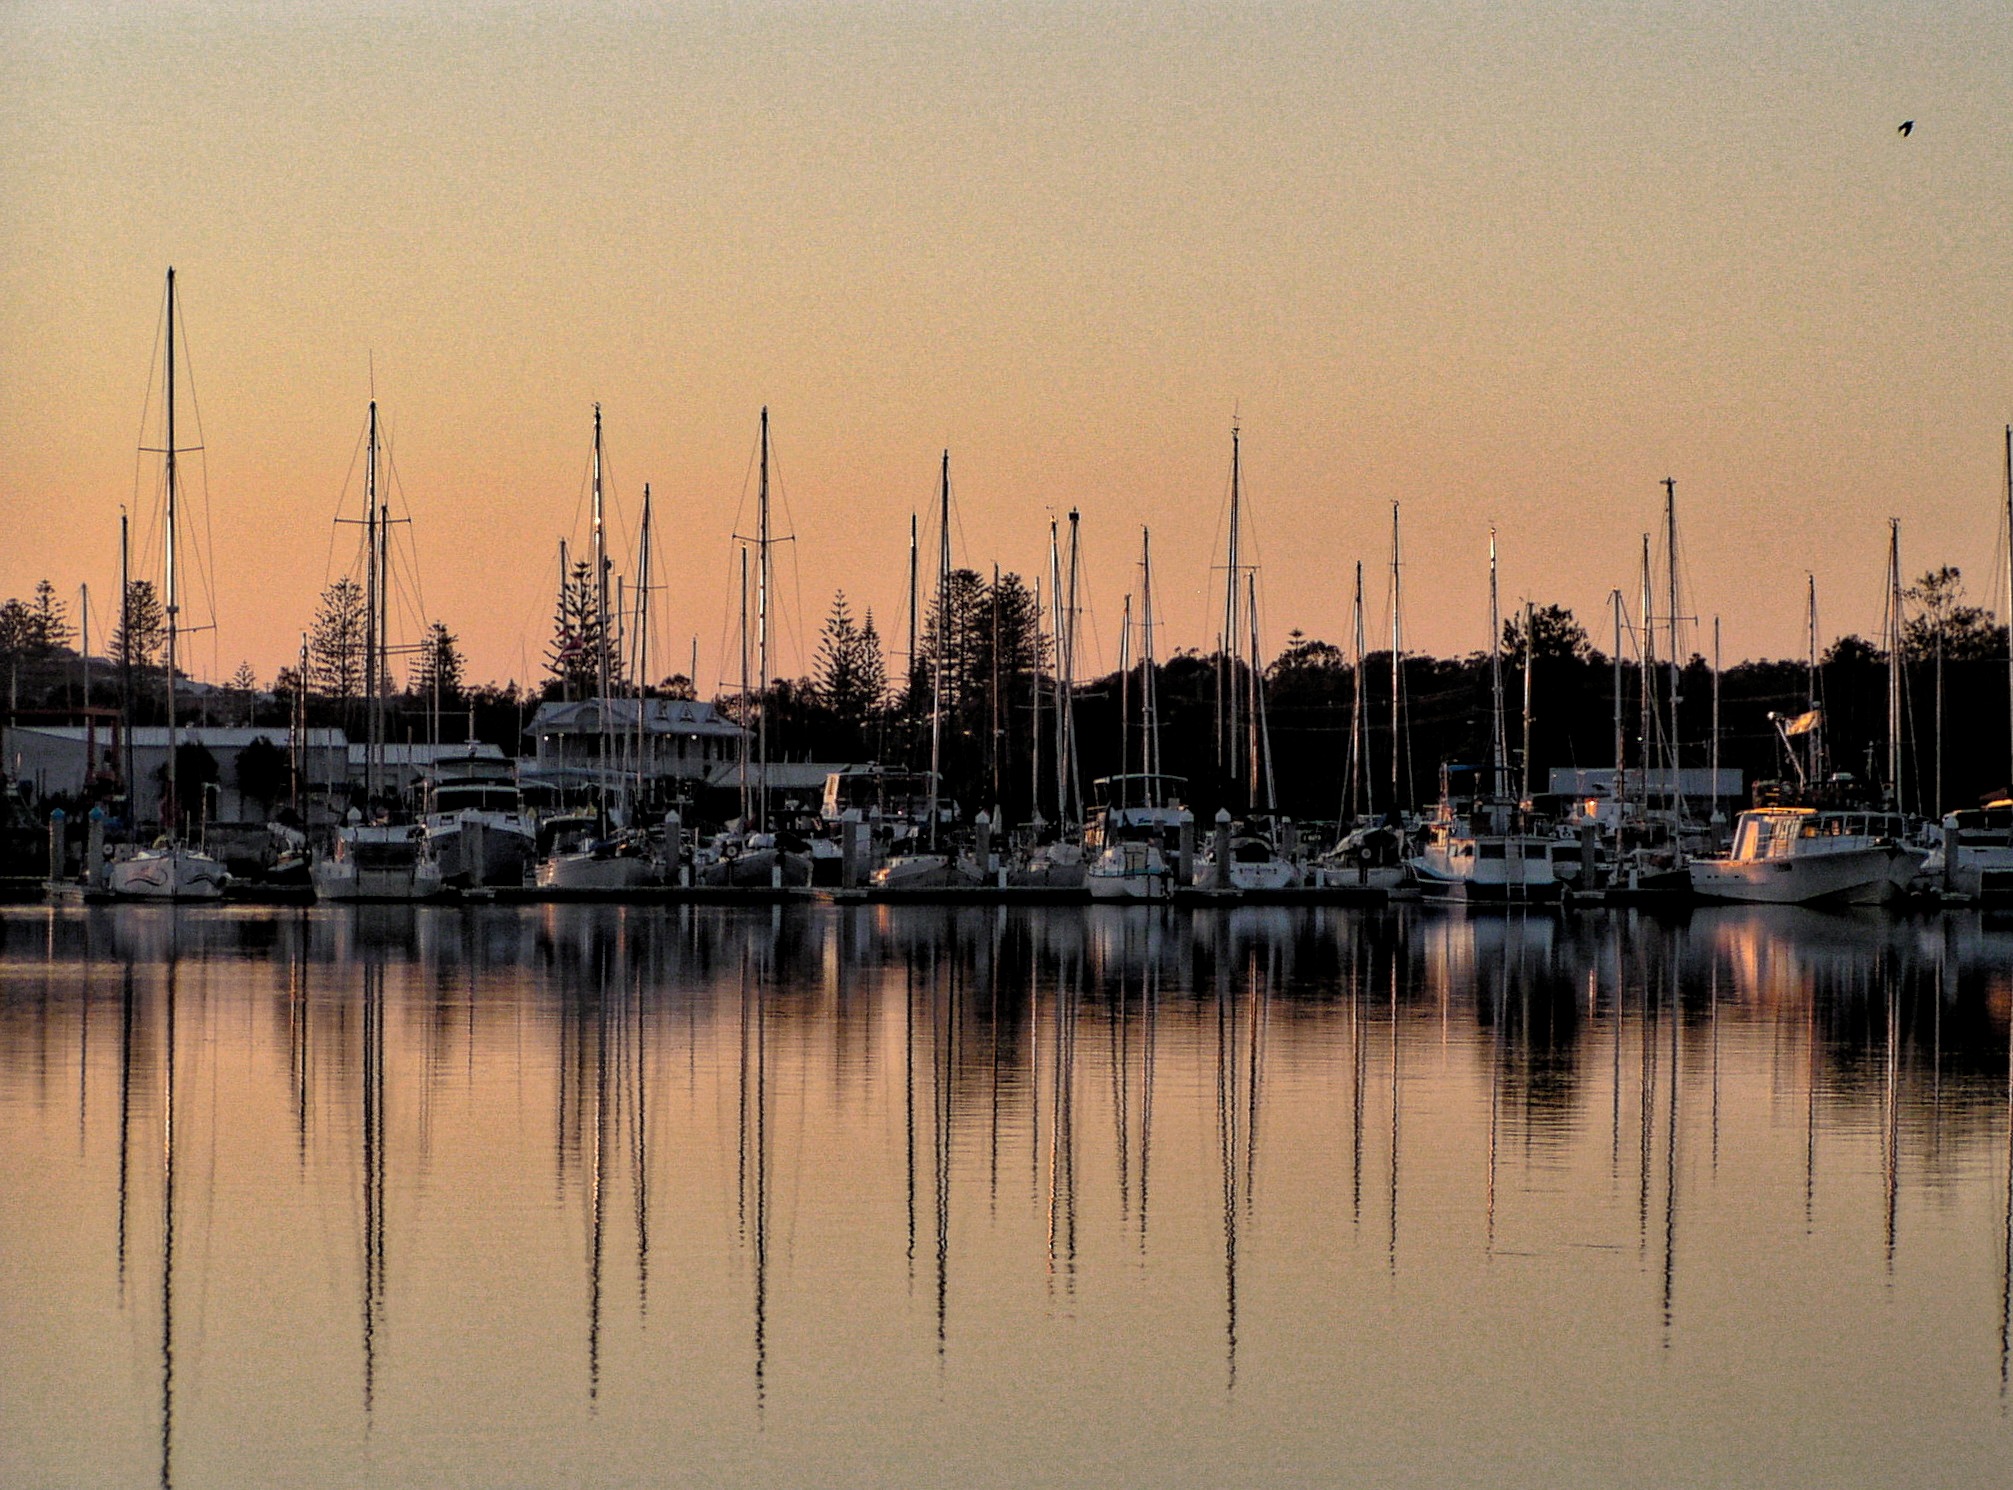
water, dock, sunrise, sunset, boat, skyline, morning, dawn, city, cityscape, seaside, dusk, evening, reflection, vehicle, sailing, yacht, harbor, marina, port, waterway, boats, sailboats, atmospheric phenomenon